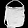
Label: Bag